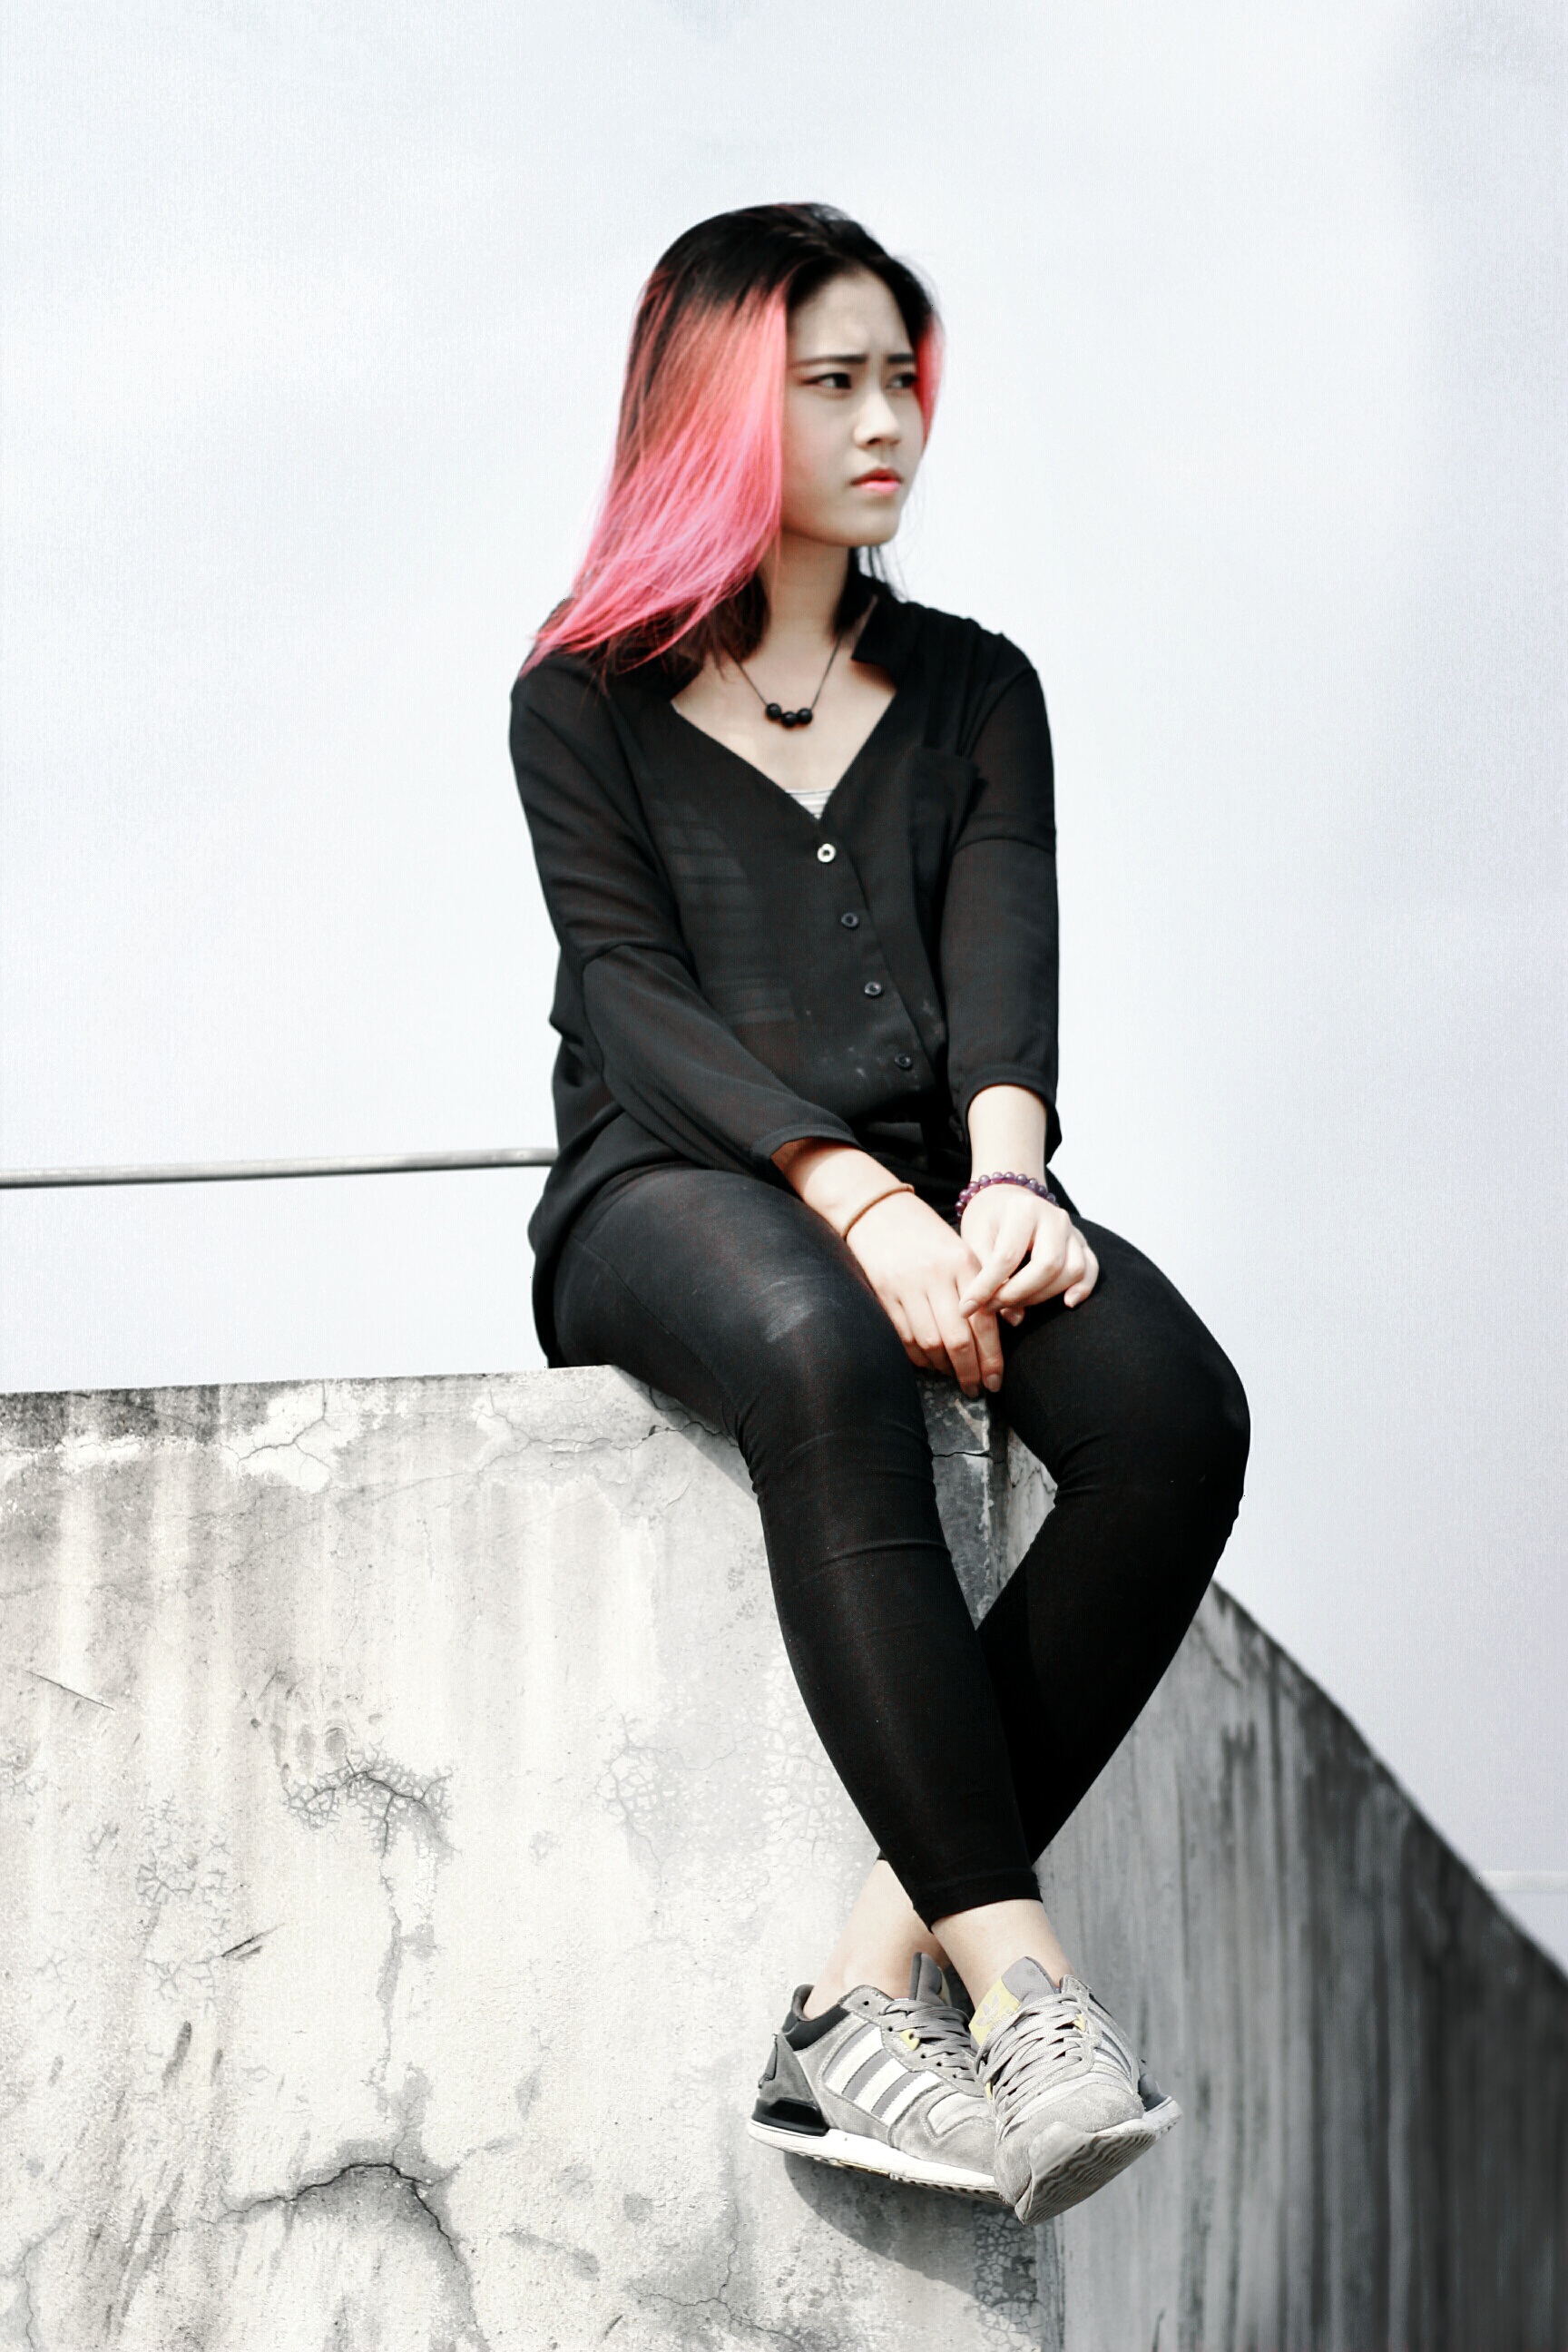
suit, woman, leather, photography, leg, model, spring, asia, fashion, clothing, black, jacket, outerwear, red hair, tuxedo, textile, sad, gentleman, dress, figure, footwear, beautiful, campus, tights, photo shoot, formal wear, human positions